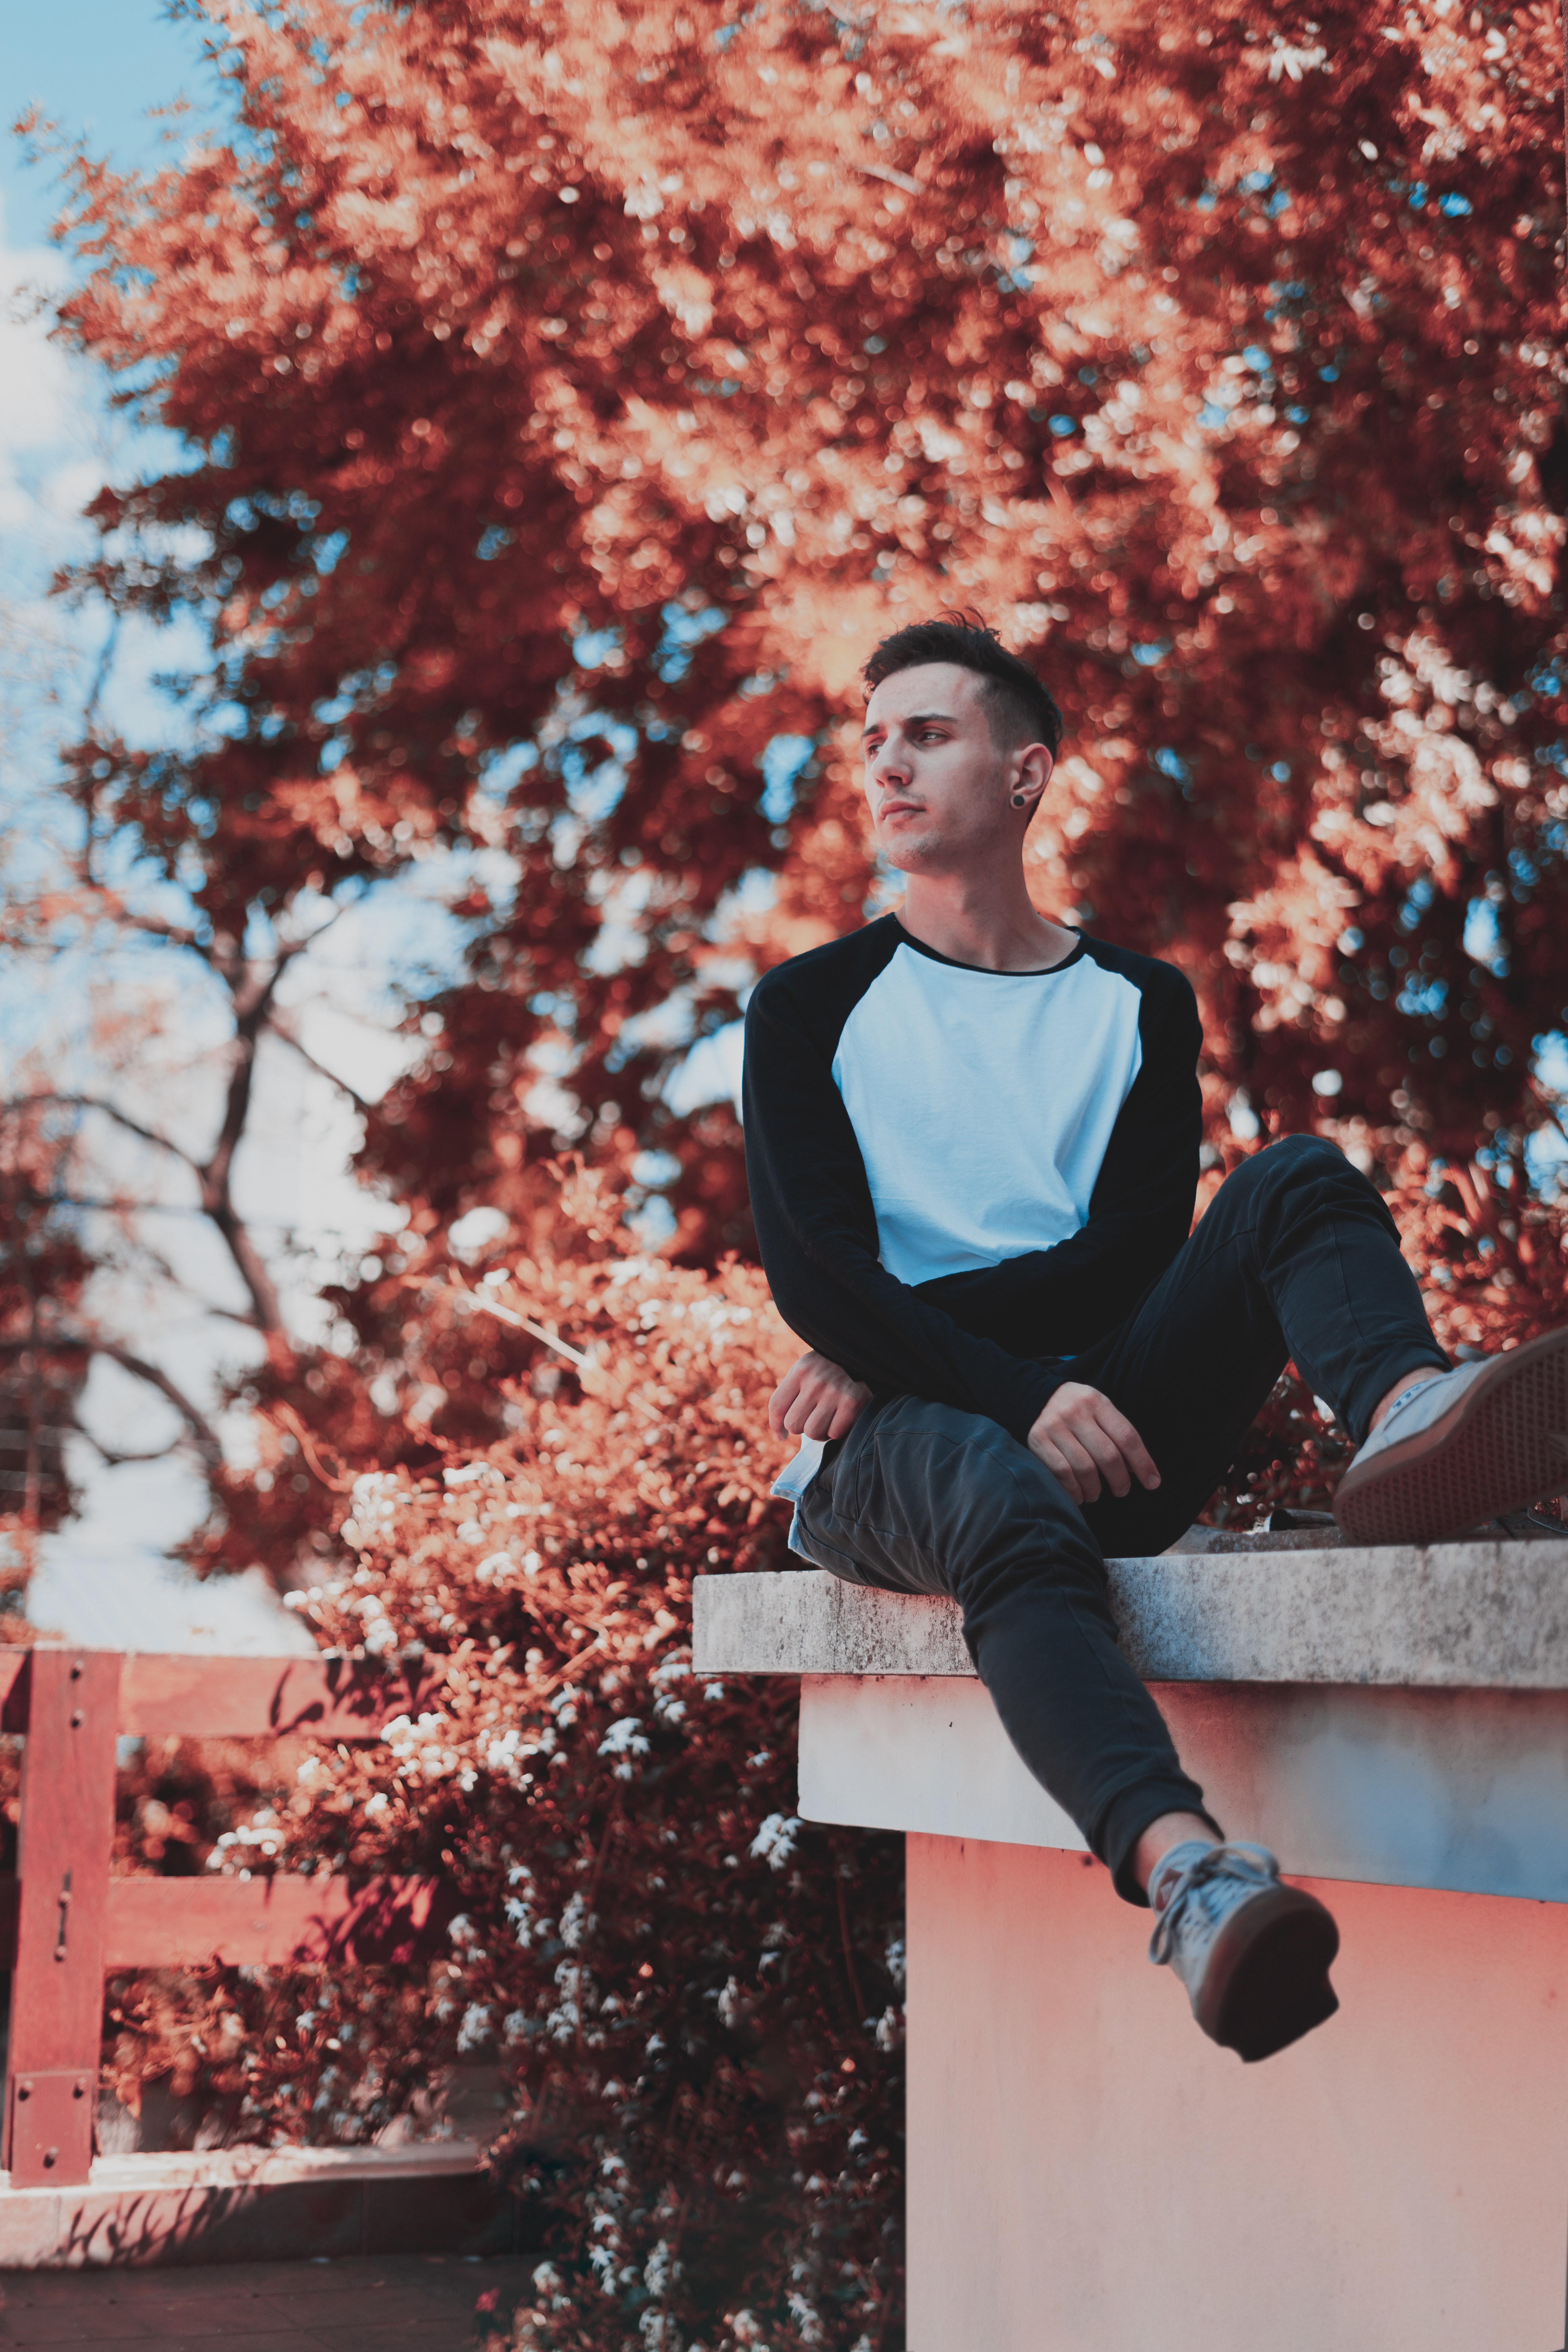
photograph, red, blue, tree, pink, spring, leaf, woody plant, sky, photography, autumn, plant, sitting, blossom, leisure, shoe